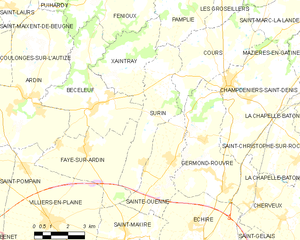
Carte des communes françaises Surin